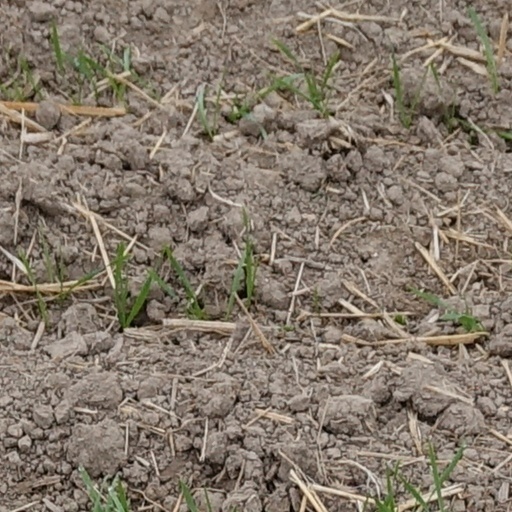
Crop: wheat